Climate of Mars

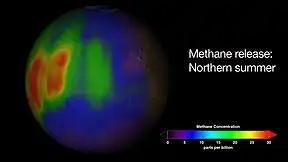
The source of Mars methane is unknown; its detection is shown here.

Methane (CH) is chemically unstable in the current oxidizing atmosphere of Mars. It would quickly break down due to ultraviolet radiation from the Sun and chemical reactions with other gases. Therefore, a persistent presence of methane in the atmosphere may imply the existence of a source to continually replenish the gas.